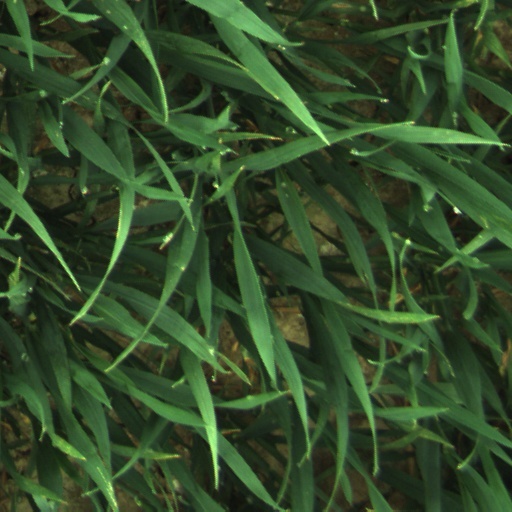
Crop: wheat